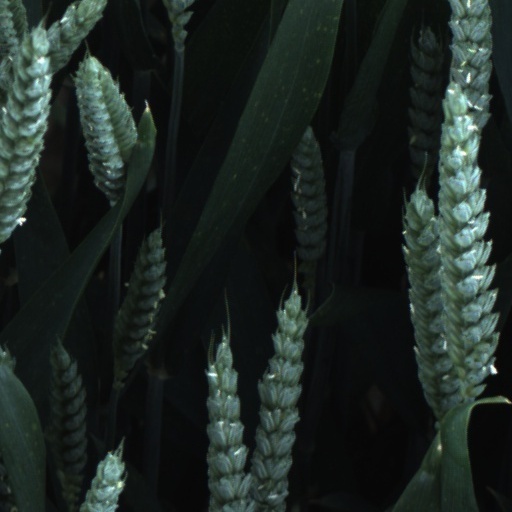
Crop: wheat